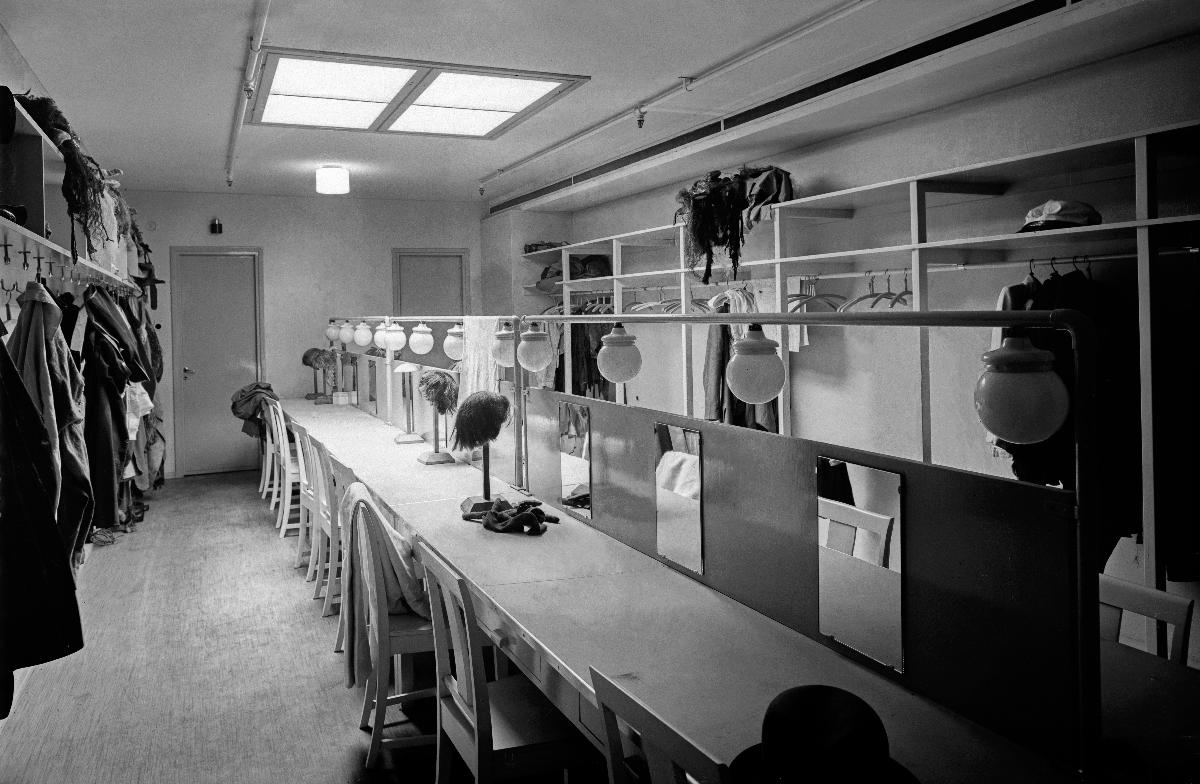
Svenska Teatern
Svenska Teatern
sisällön kuvaus: Ruotsalaisen teatterin rakennus Helsingissä 1936. content description: The building of the Swedish Theatre in Helsinki 1936. innehållsbeskrivning: Svenska Teaterns byggnad i Helsingfors 1936.
Kuvaaja: Sundström, Hugo, kuvaaja
Vuosi: 1936
Paikka: Suomi, Uusimaa, Helsinki
Aiheet: teatterirakennukset; teatterit (organisaatiot); rakennukset; sisäkuva; HBL; theatre buildings; theatres; buildings; architecture; interiors; teaterbyggnader; teatrar (organisationer); byggnader; arkitektur; teater; interiörer